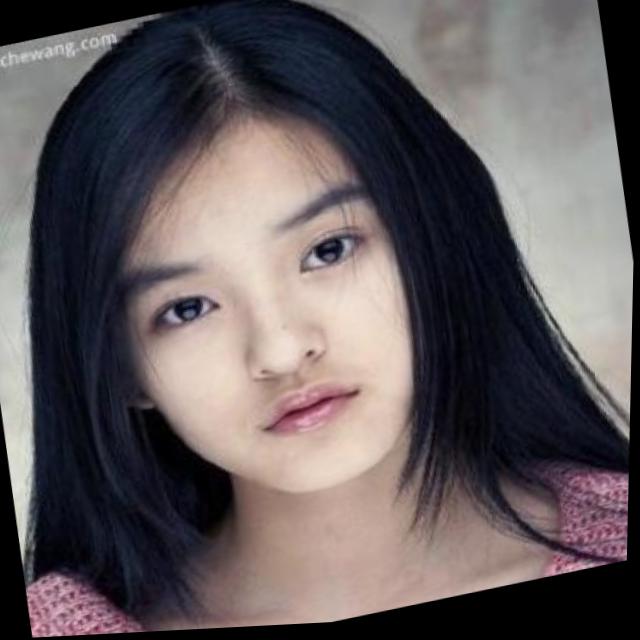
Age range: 13-20